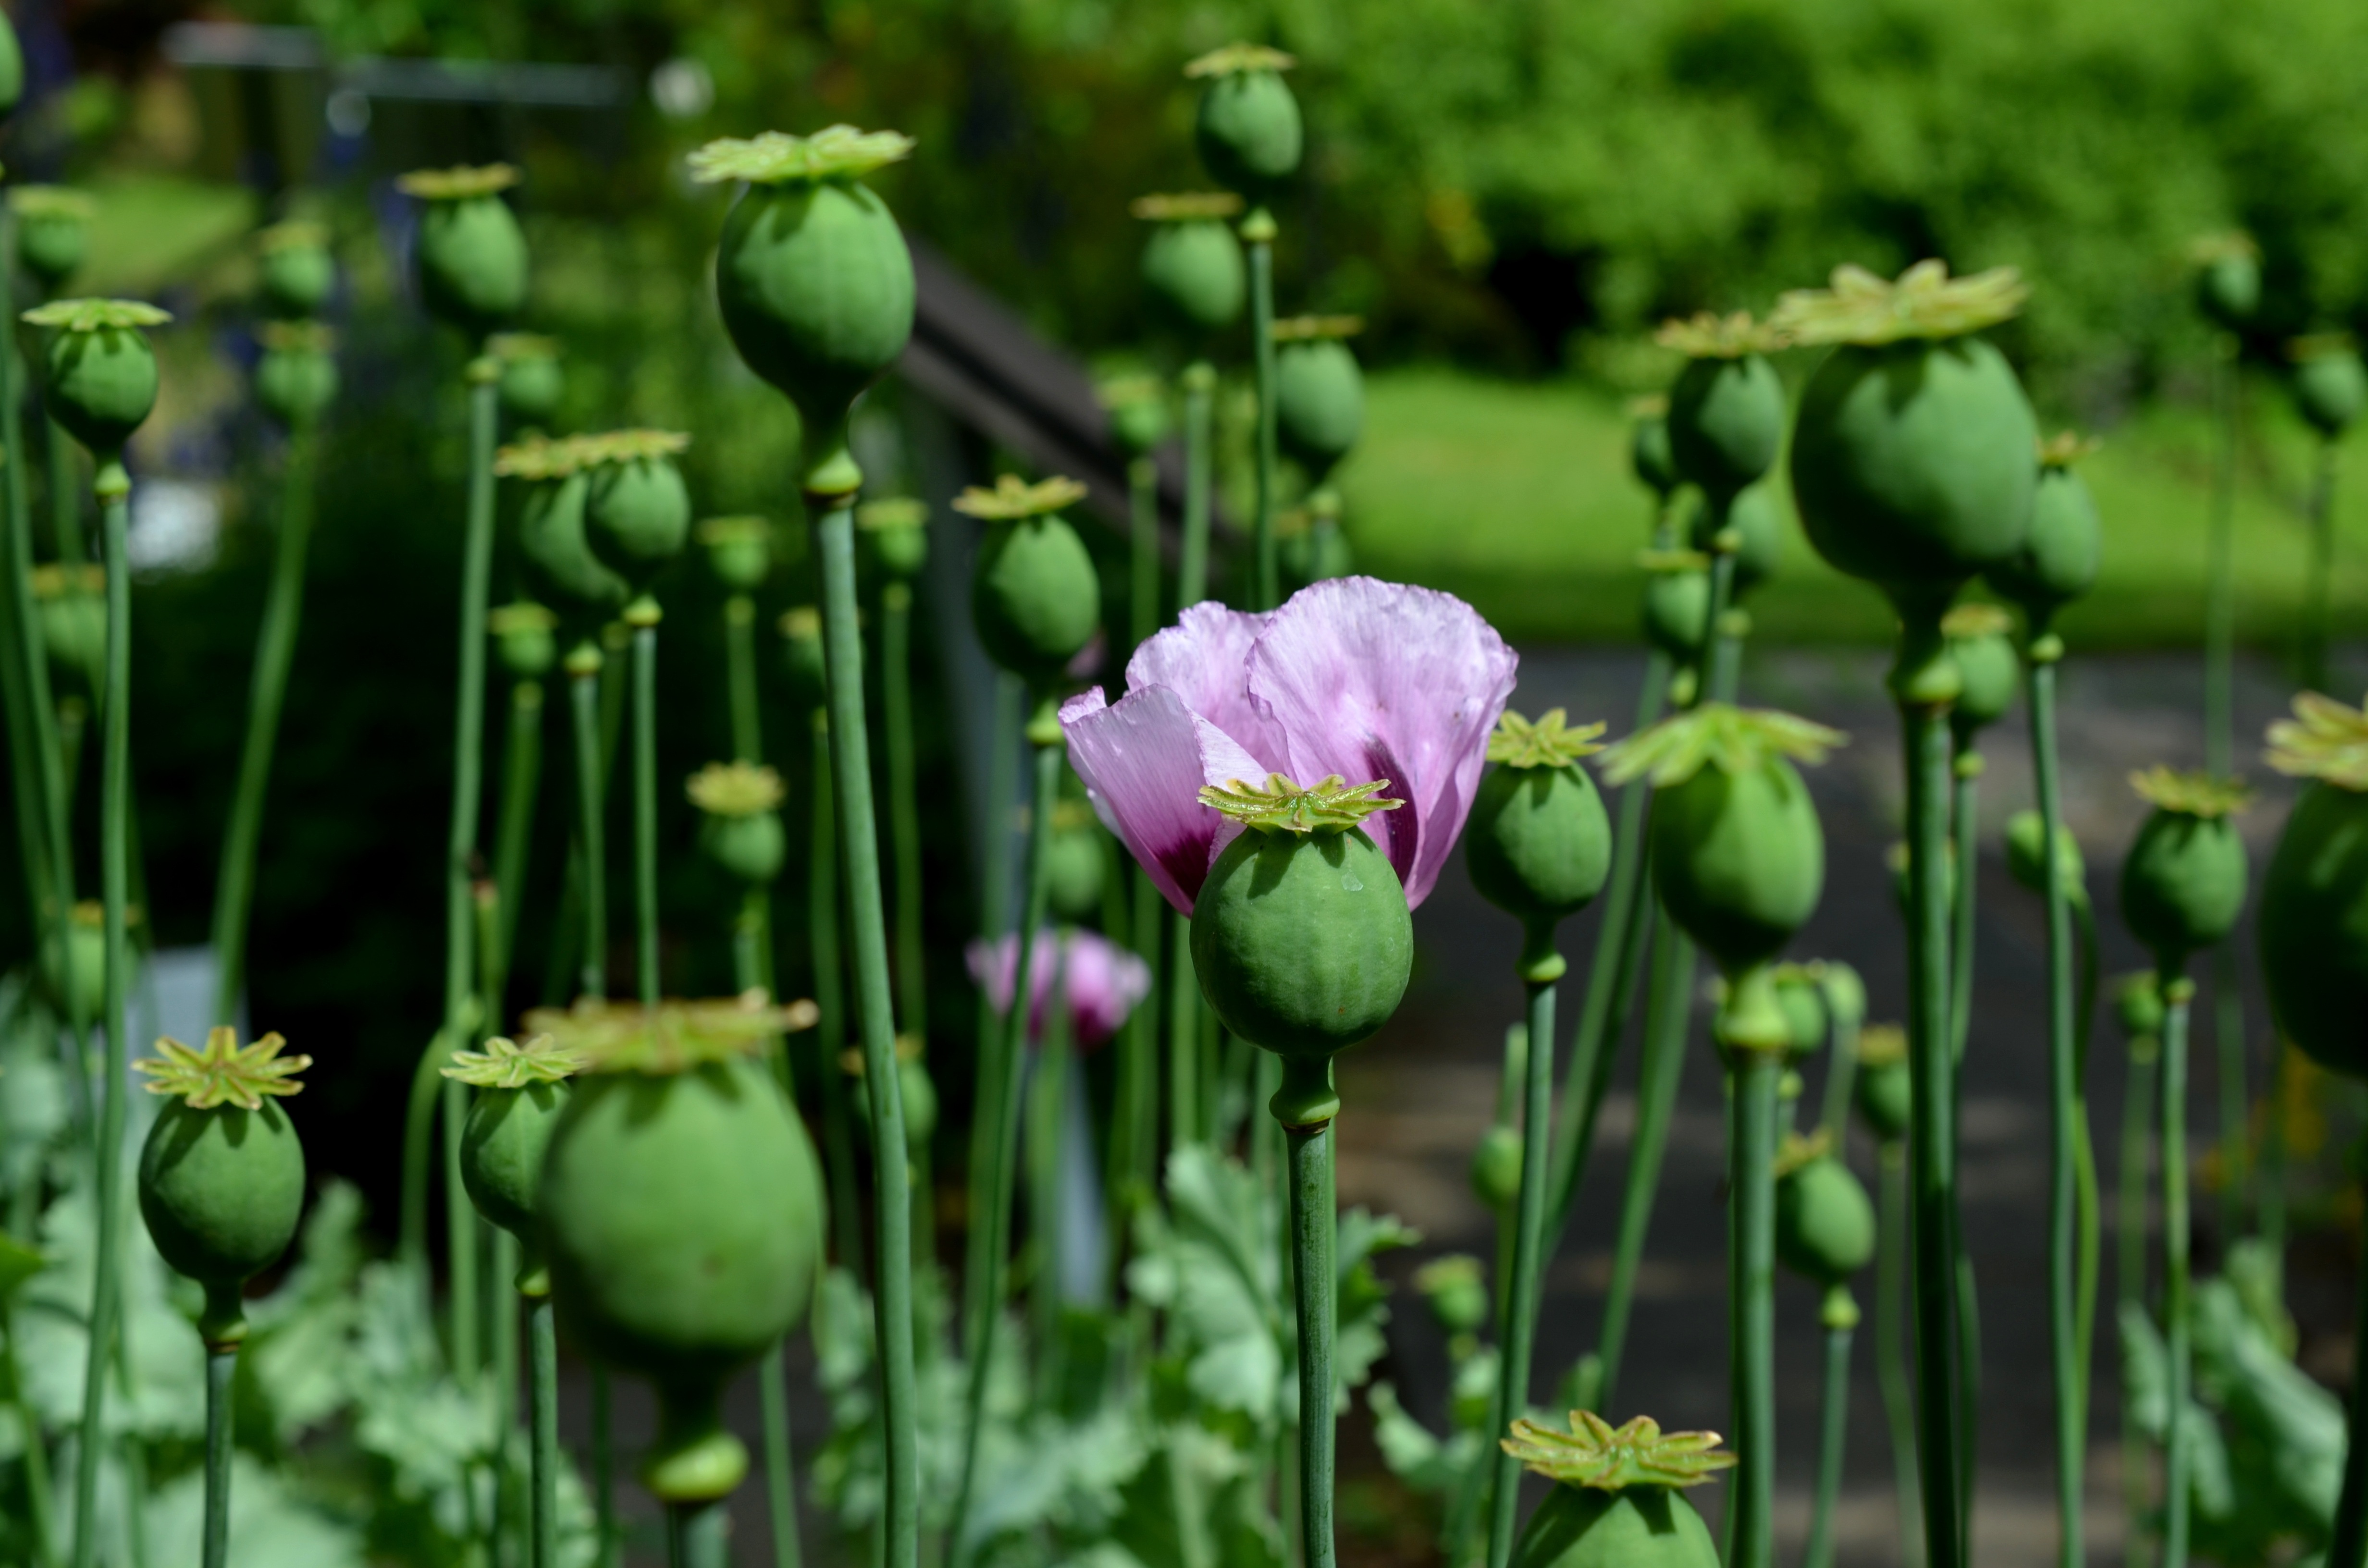
plant, field, meadow, flower, purple, summer, green, botany, garden, aquatic plant, flora, wildflower, poppy, flowering plant, mohngewaechs, poppy capsules, plant stem, land plant